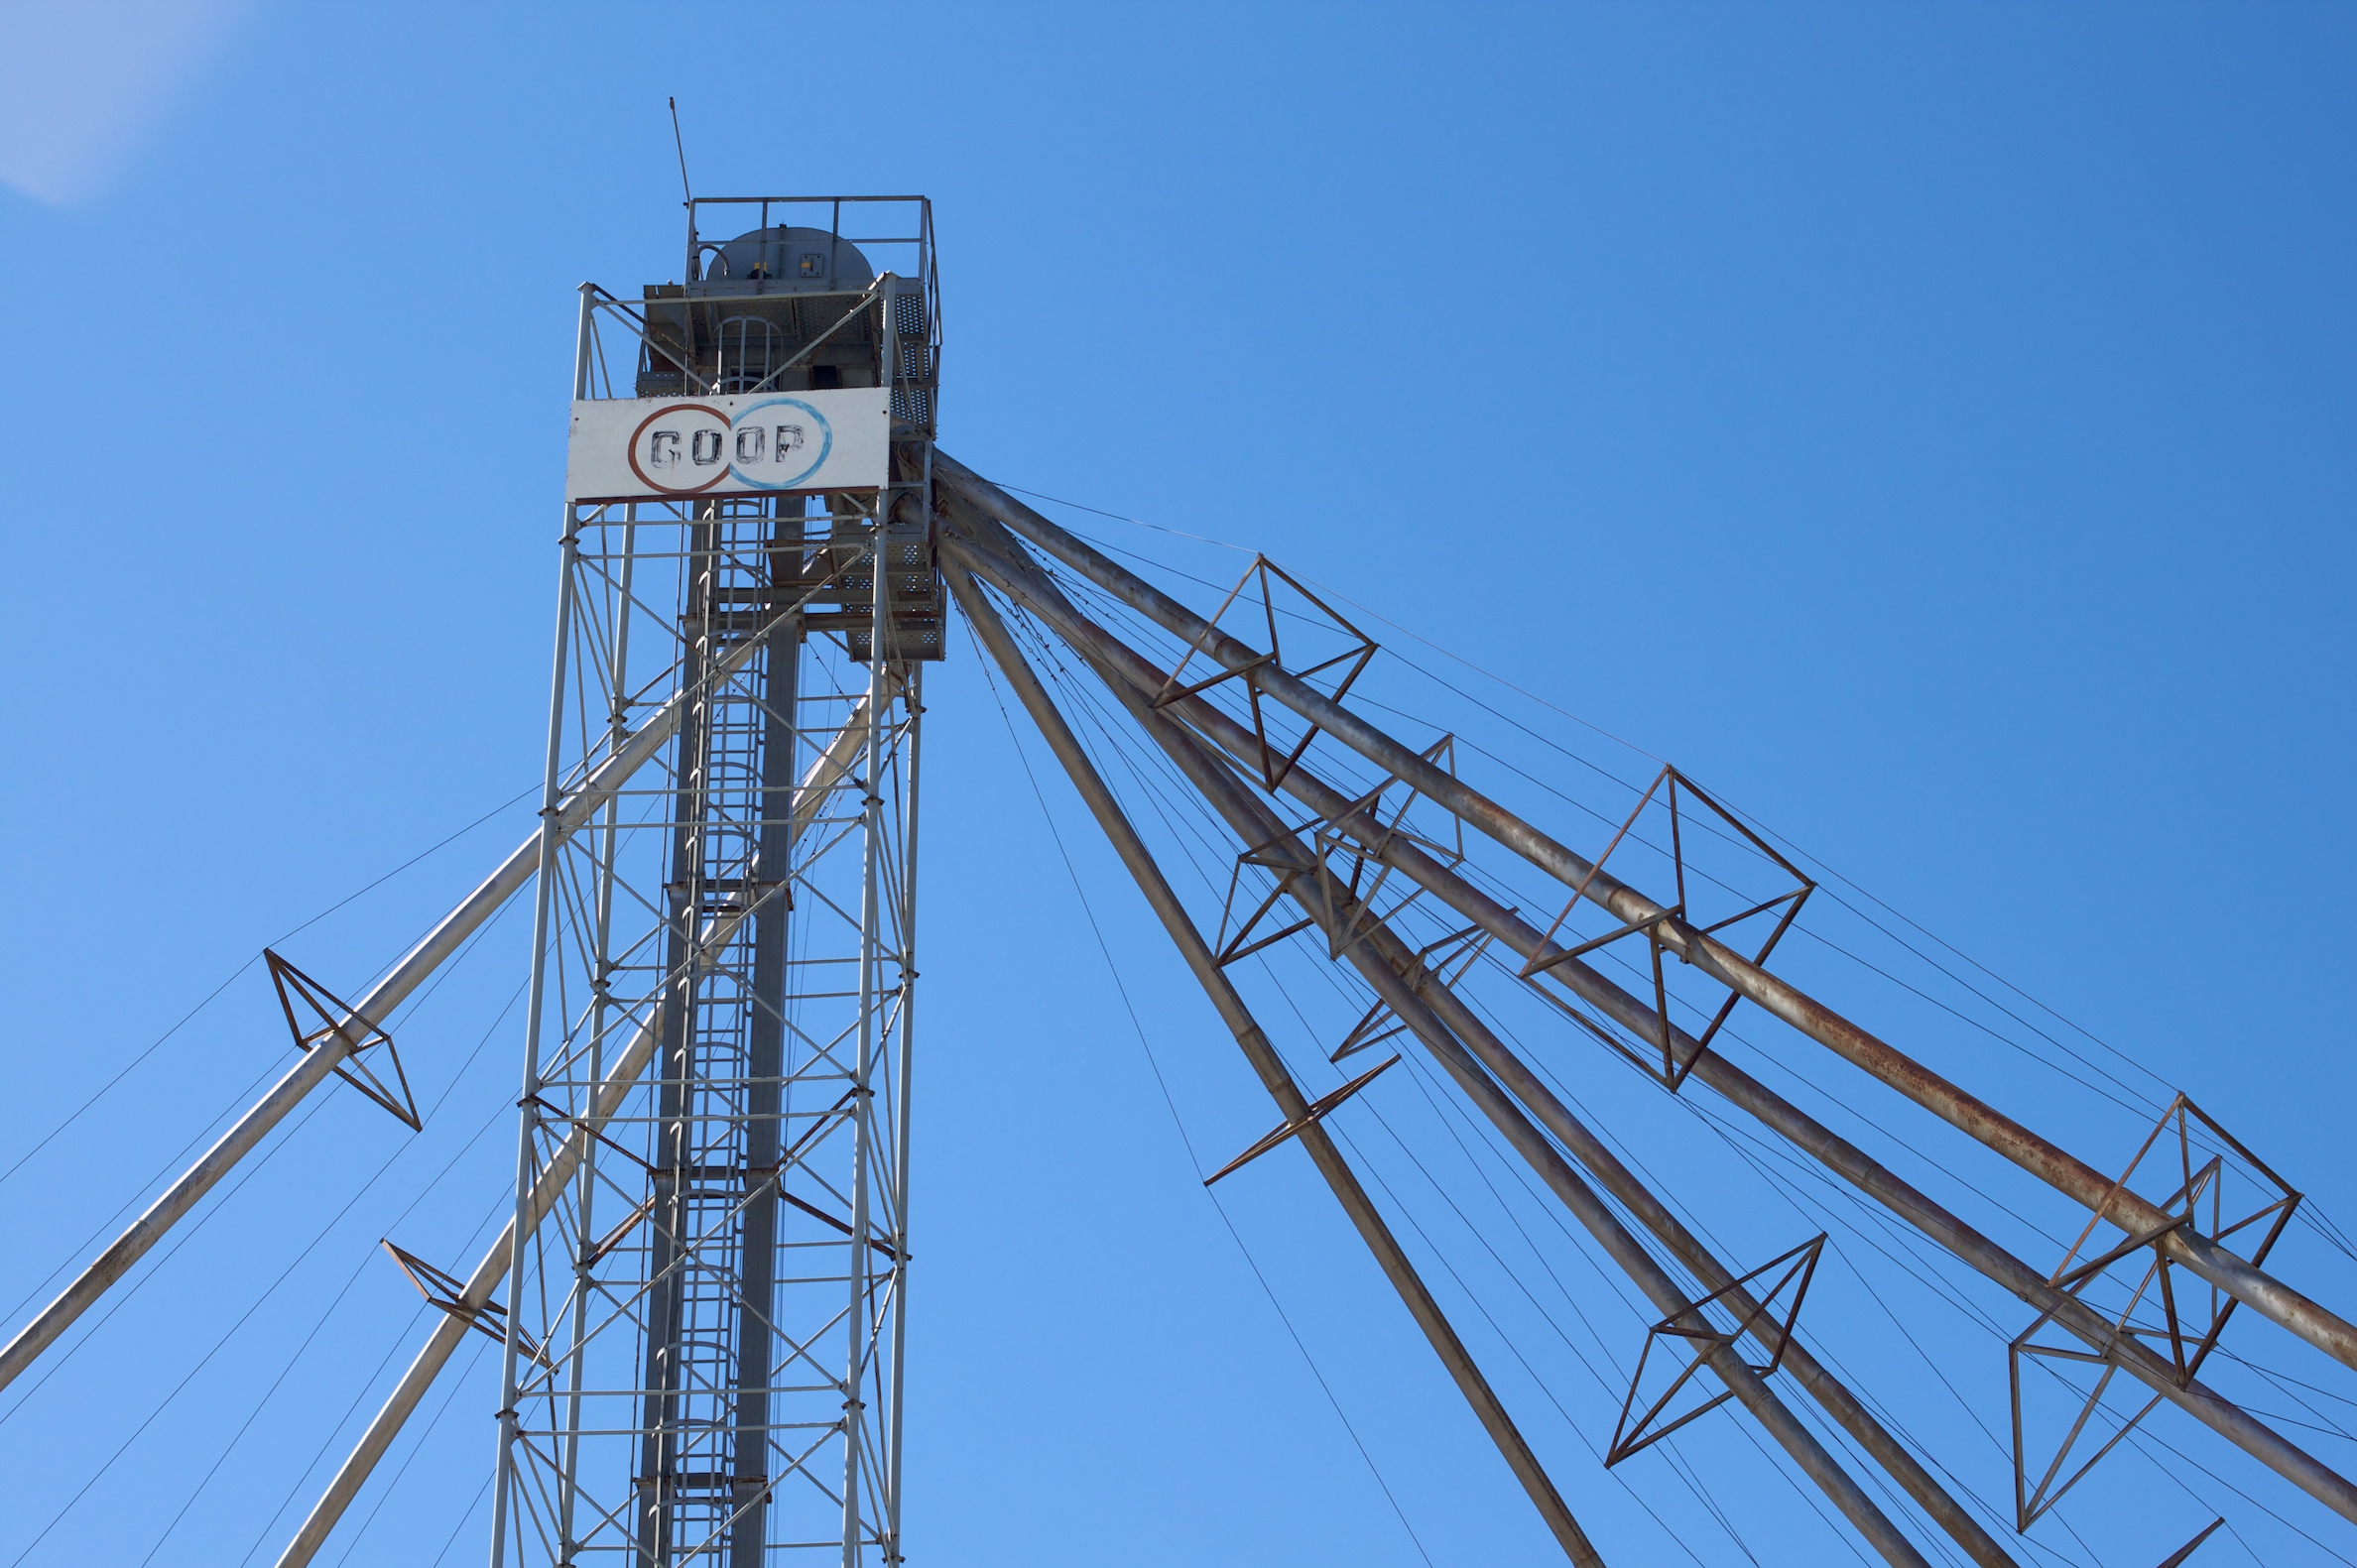
line, vehicle, tower, mast, blue, electricity, energy, transmission tower, outdoor structure, electrical supply, overhead power line, public utility